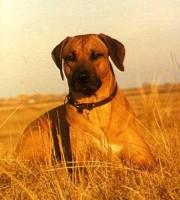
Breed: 230-n000080-Rhodesian_ridgeback